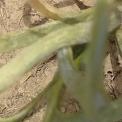
Crop: Onion
Condition: virosis-d